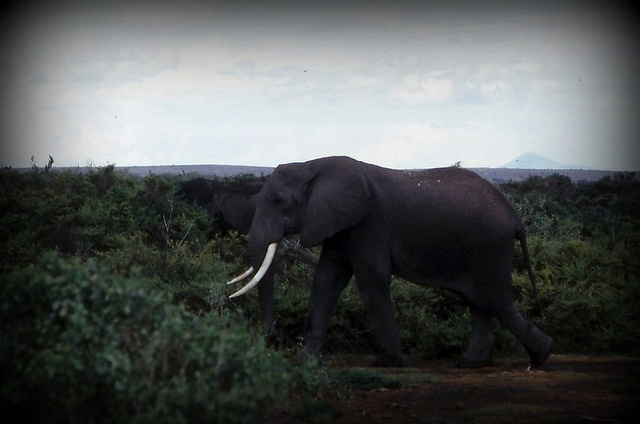
an elephant with tusks walking around in foliage
A shot of a couple of elephants in the wild.
An elephant walks around on a cloudy day.
A large elephant walks through some tall shrubbery.
Elephant walking through the grass and high brush of the plains.